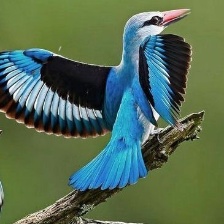
Species: WOODLAND KINGFISHER
Scientific name: HALCYON SENEGALENSIS